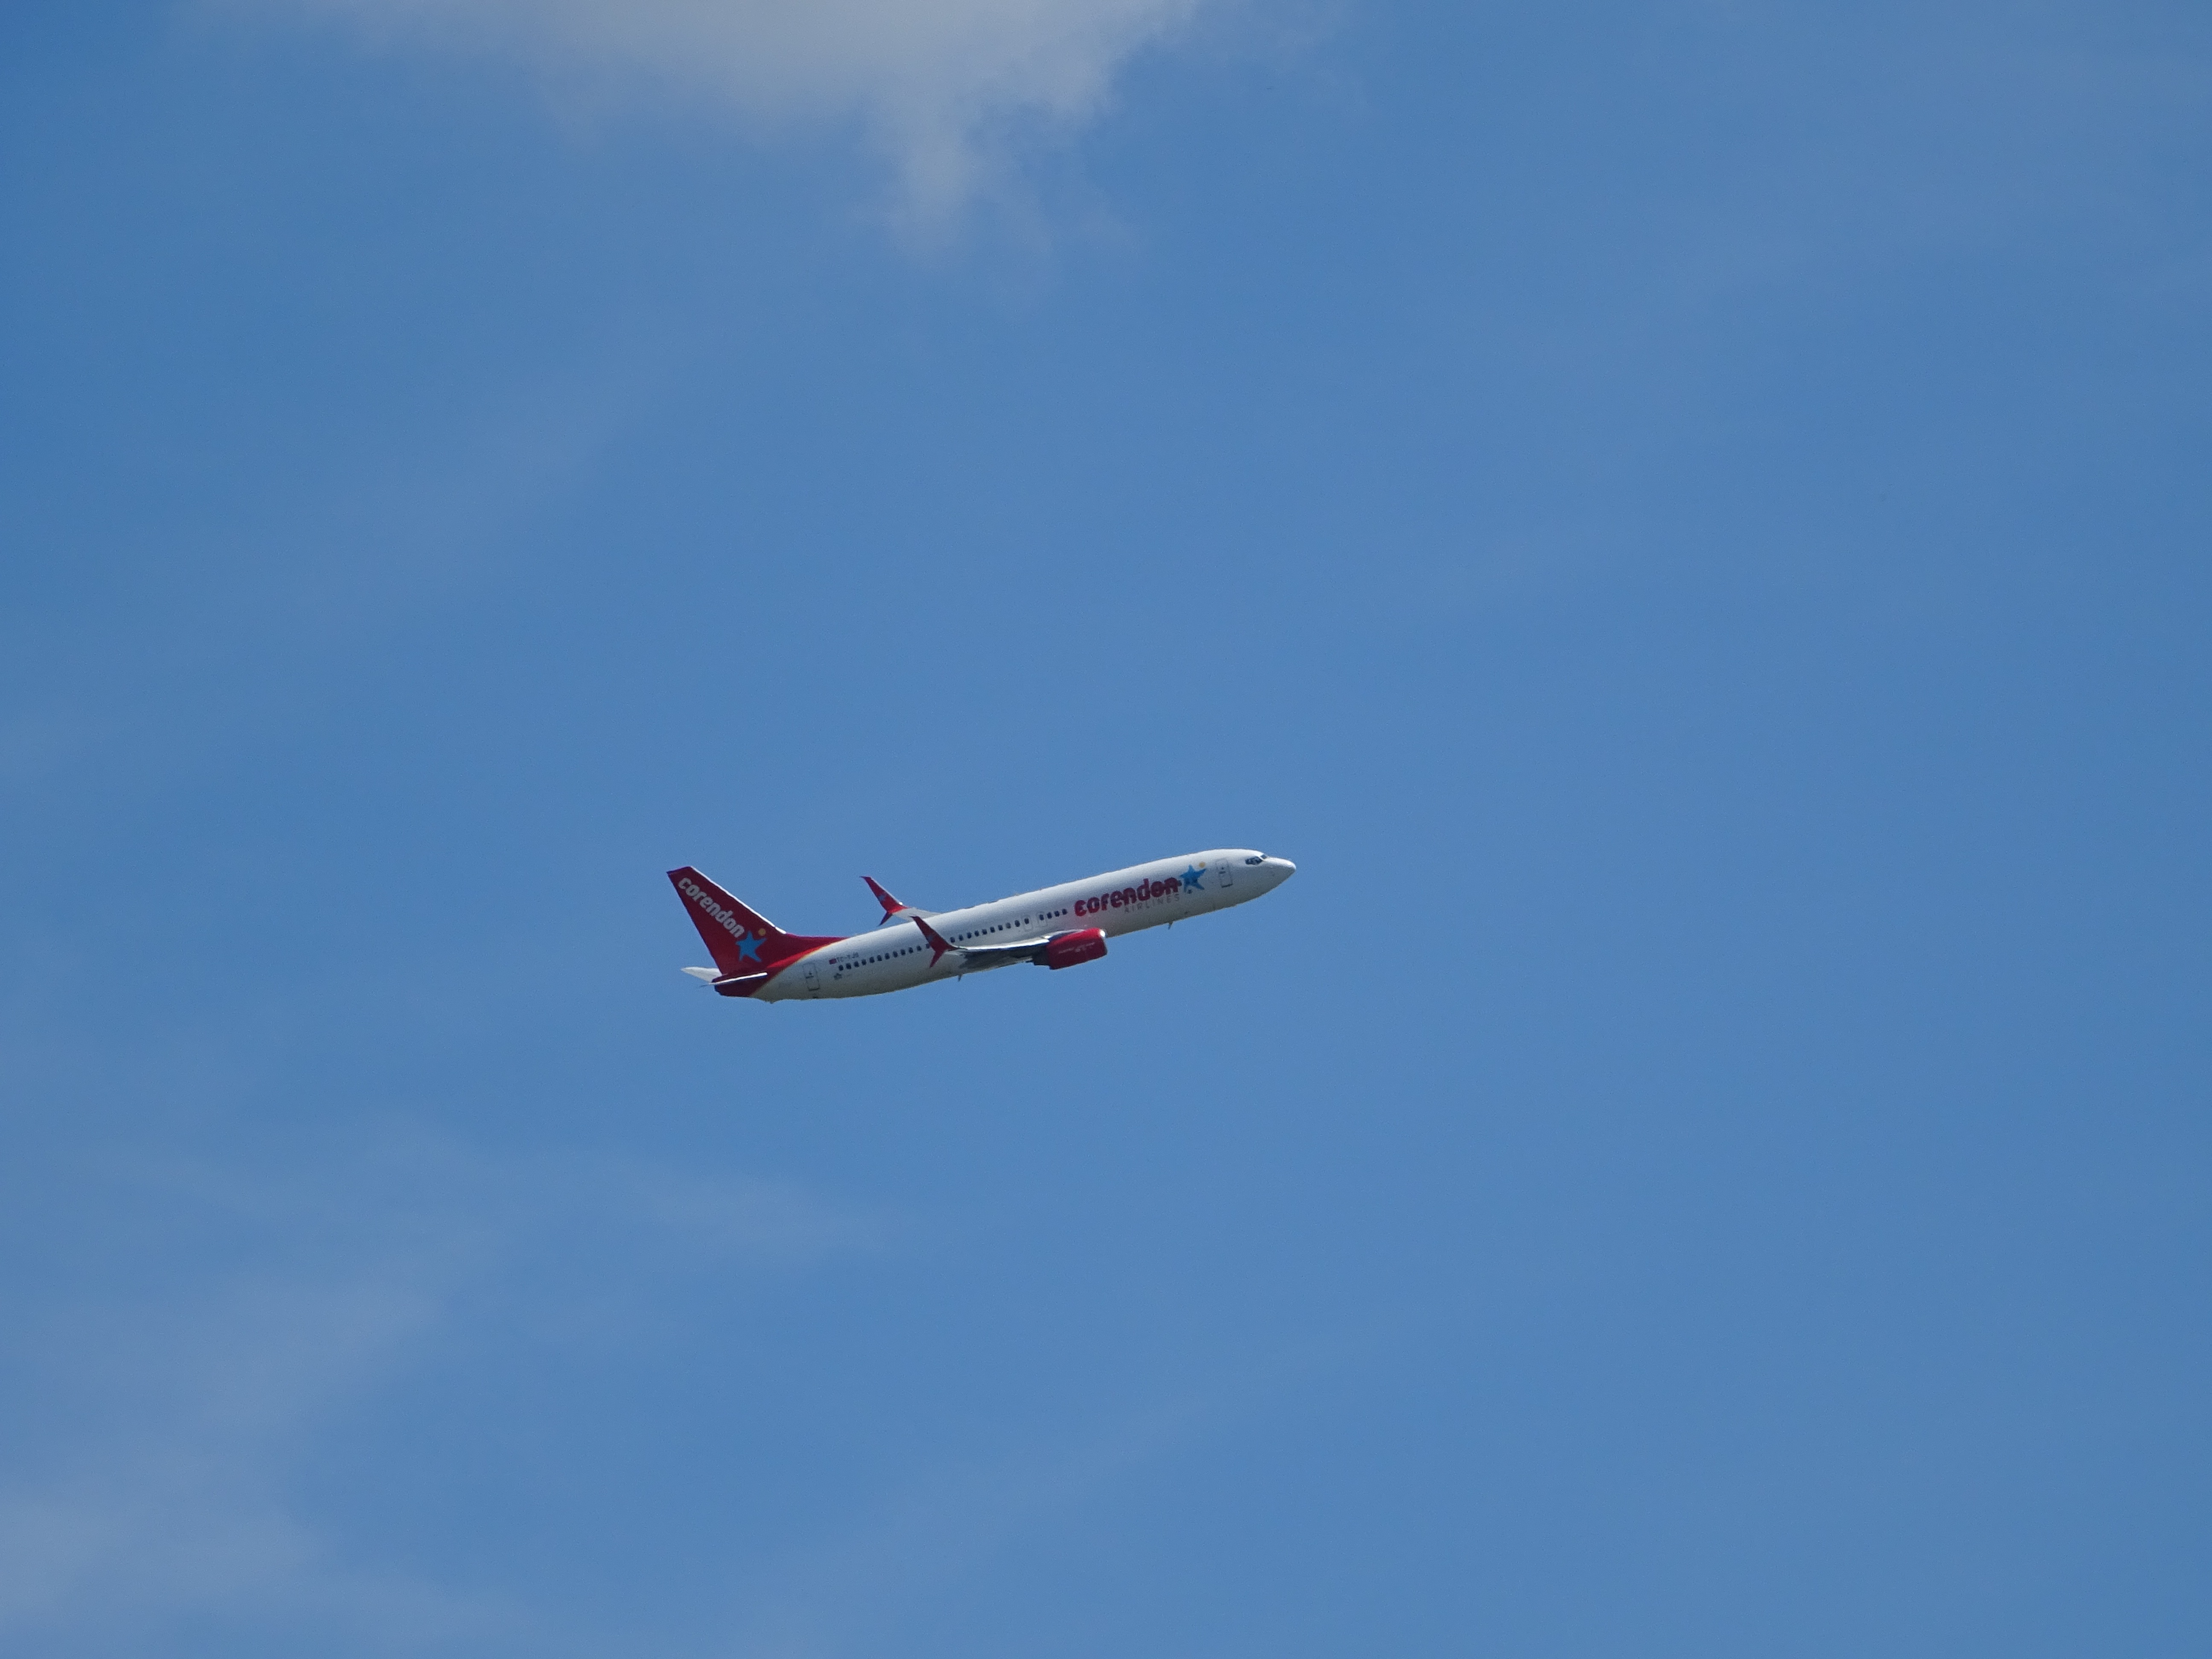
wing, sky, technology, adventure, fly, airplane, aircraft, vehicle, airline, aviation, flight, holiday, machine, blue, toy, side view, turbine, climb, start, glider, departure, gliding, airliner, engine, detail, flyer, takeoff, passenger aircraft, passenger machine, airline travel, aircraft wing, air sports, air show, aerobatics, monoplane, air travel, atmosphere of earth, windsports, general aviation